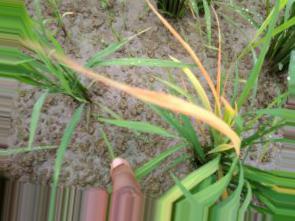
Nhãn: Tungro virus